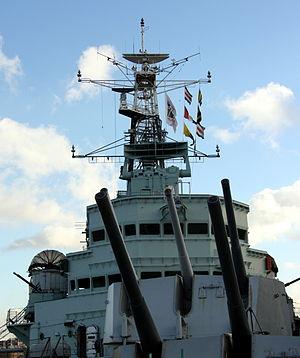
La superstructure avant du HMS Belfast, avec les canons A et B de 6 pouces à l'avant-plan et le mât à signaux et radars à l'arrière-plan.